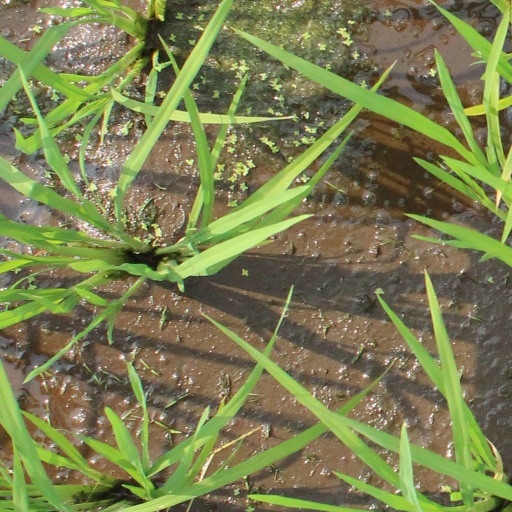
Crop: rice